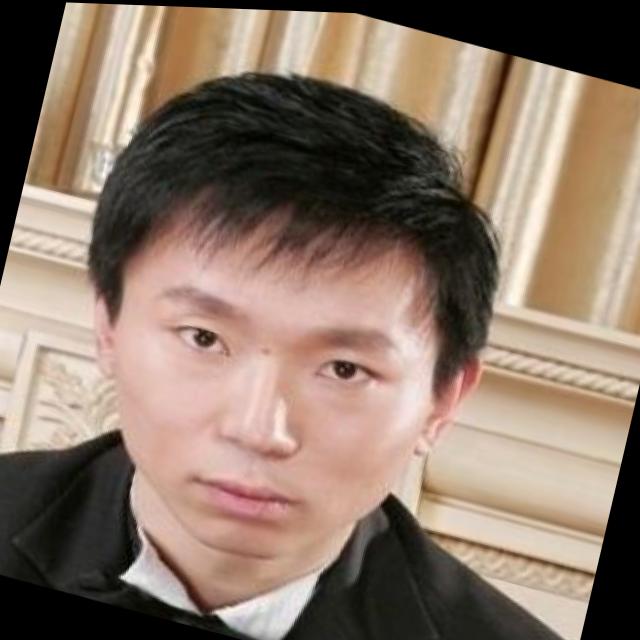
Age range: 21-44